Kemani Tatyos Ekserciyan

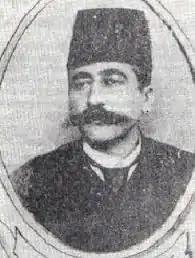

Tatyos Ekserciyan (Թադեոս Էքսէրճեան), or Tatyos Efendi, was a famous composer of classical Turkish music, and his works continue to be among the most played and revered examples of the genre.